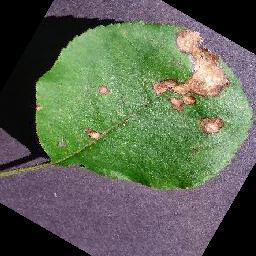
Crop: apple
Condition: black_rot